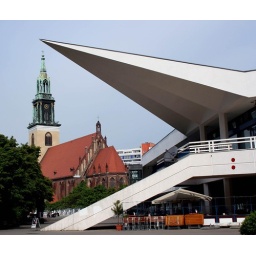
View of Marienkirche from base of TV tower in Alexanderplatz